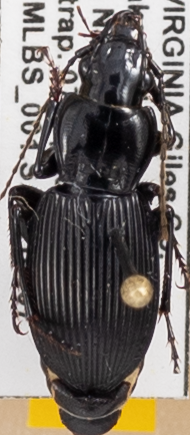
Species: Pterostichus lachrymosus
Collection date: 2021-09-07 04:00:00
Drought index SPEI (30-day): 1.13
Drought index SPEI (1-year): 0.24
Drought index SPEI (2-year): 1.69